Prince Darling

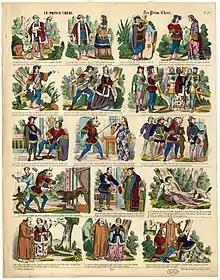
Le Prince Chéri

Prince Darling ("Prince Chéri") is a French literary fairy tale written by Madame Jeanne-Marie Leprince de Beaumont.